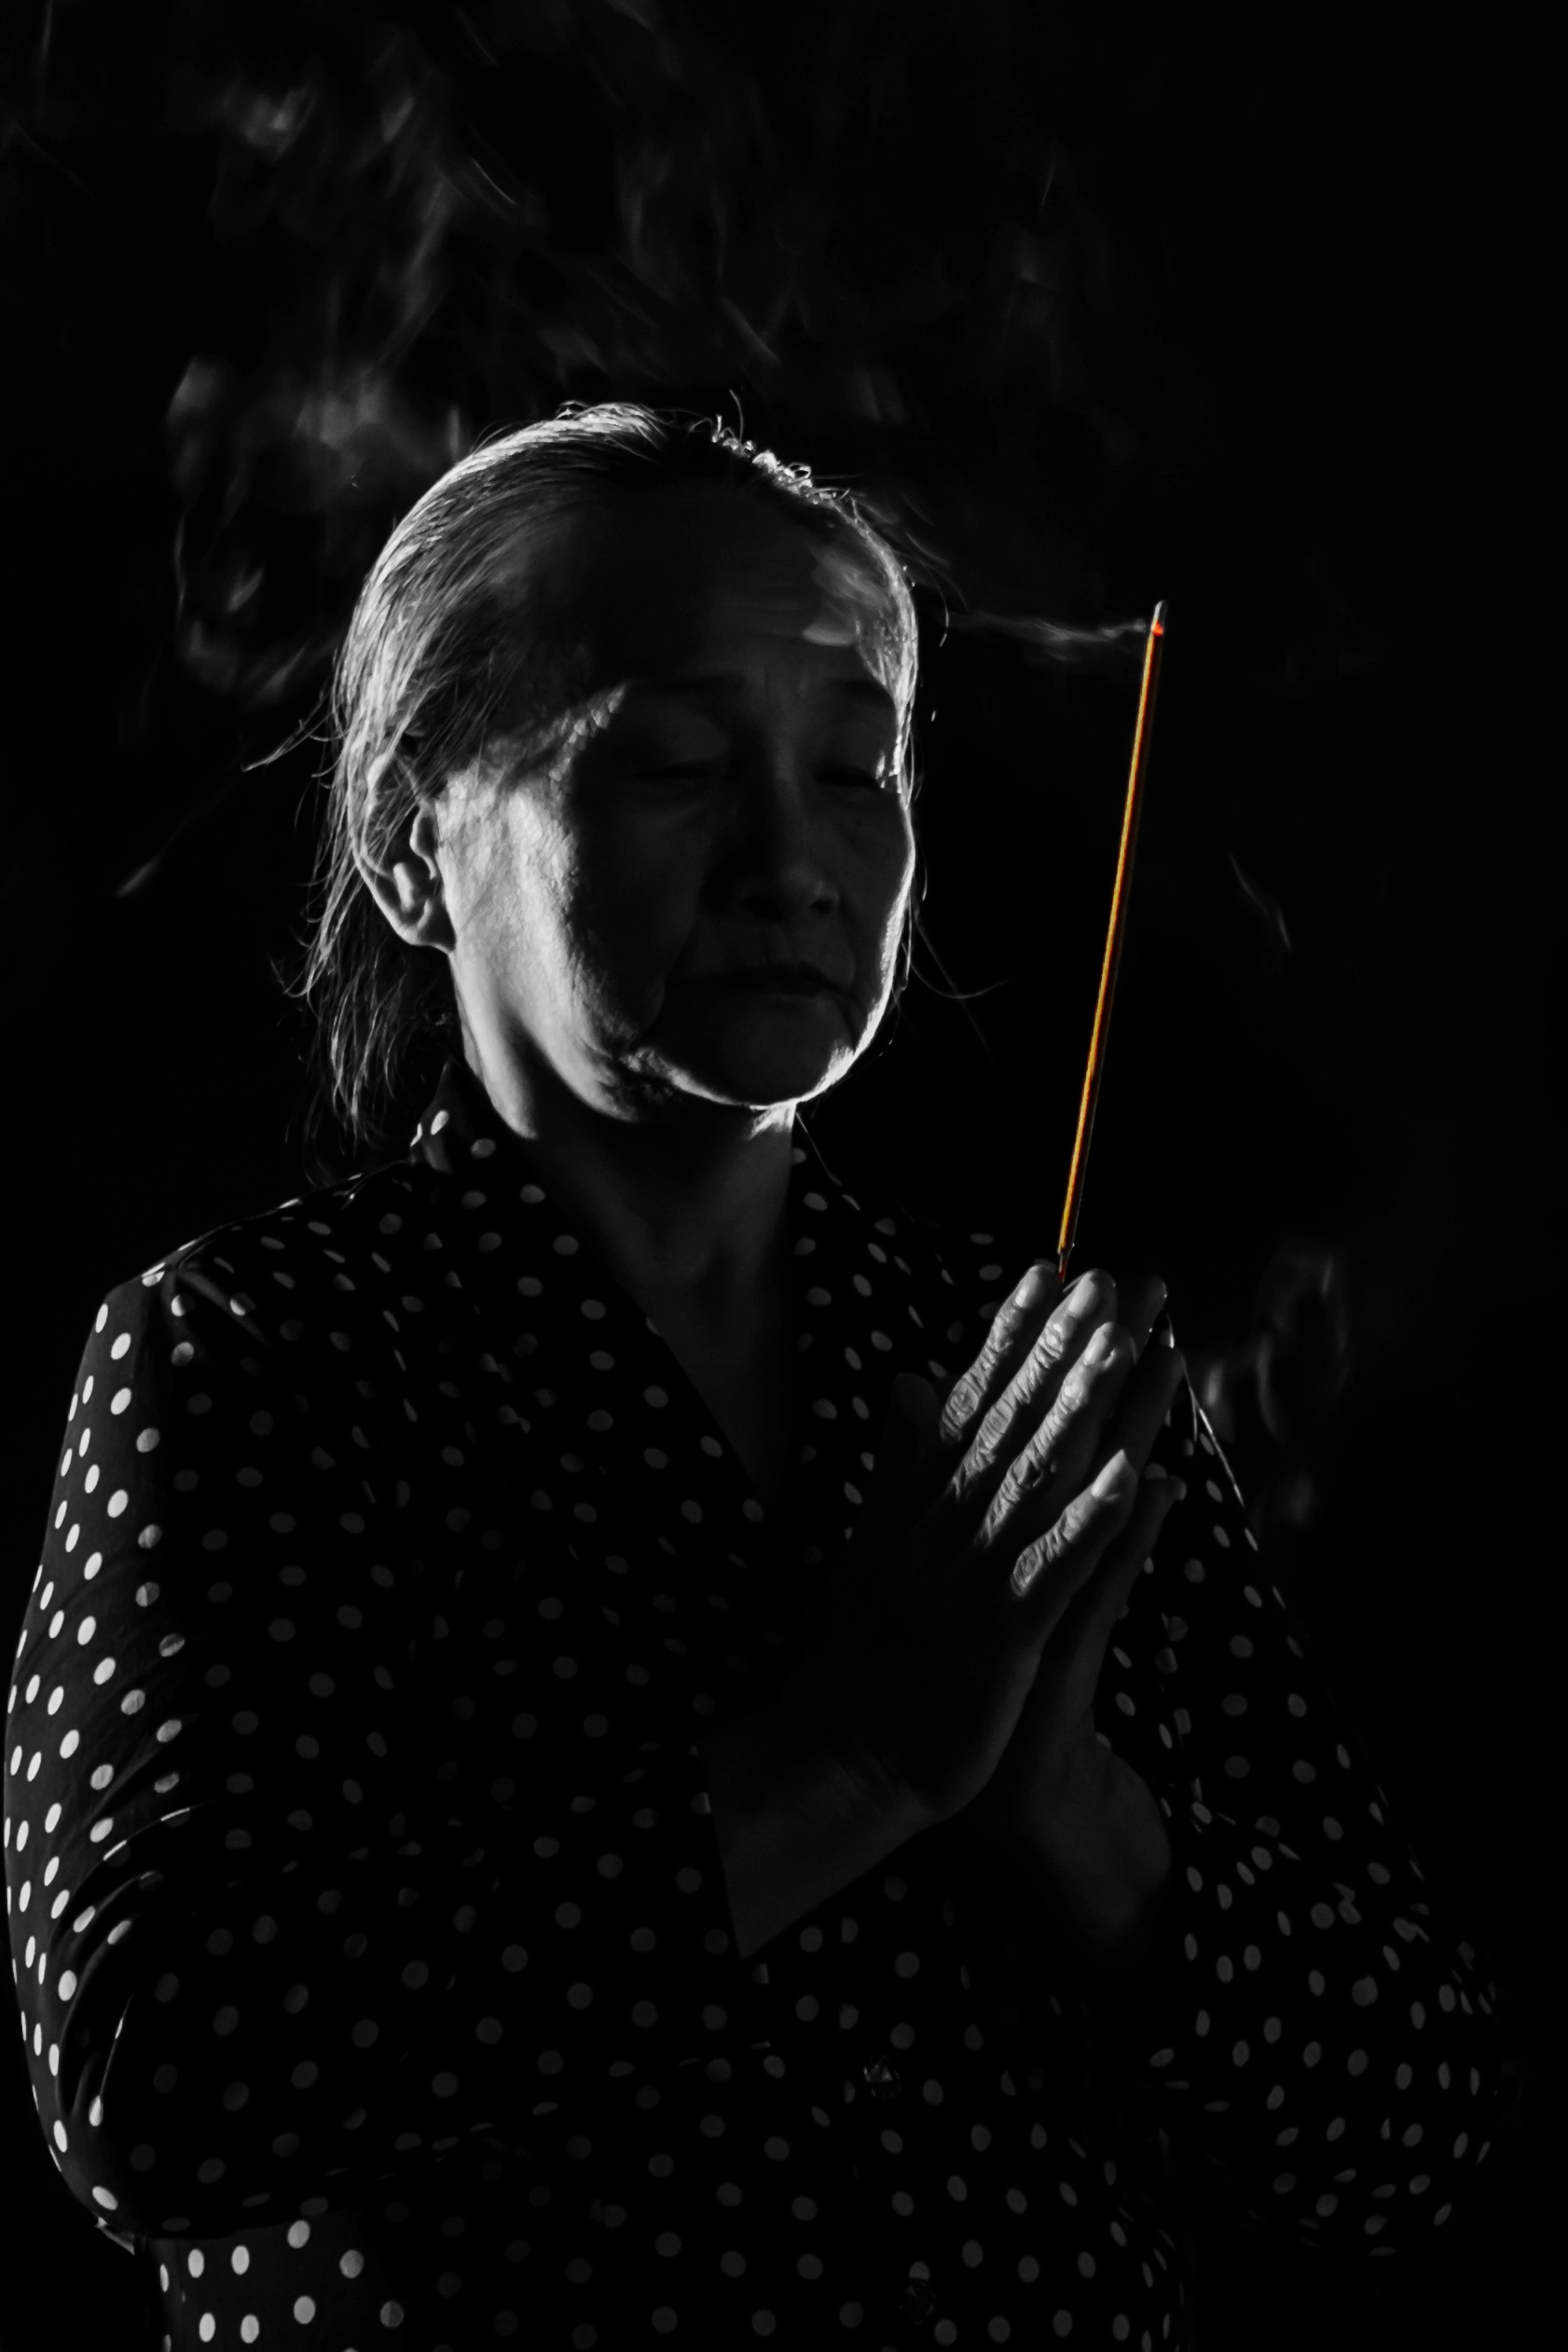
black and white, white, photography, wall, male, small, darkness, black, monochrome, write, singing, day, graduate, sick, often, paralysis, monochrome photography, film noir